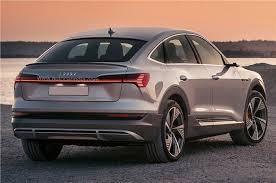
Label: noambulance